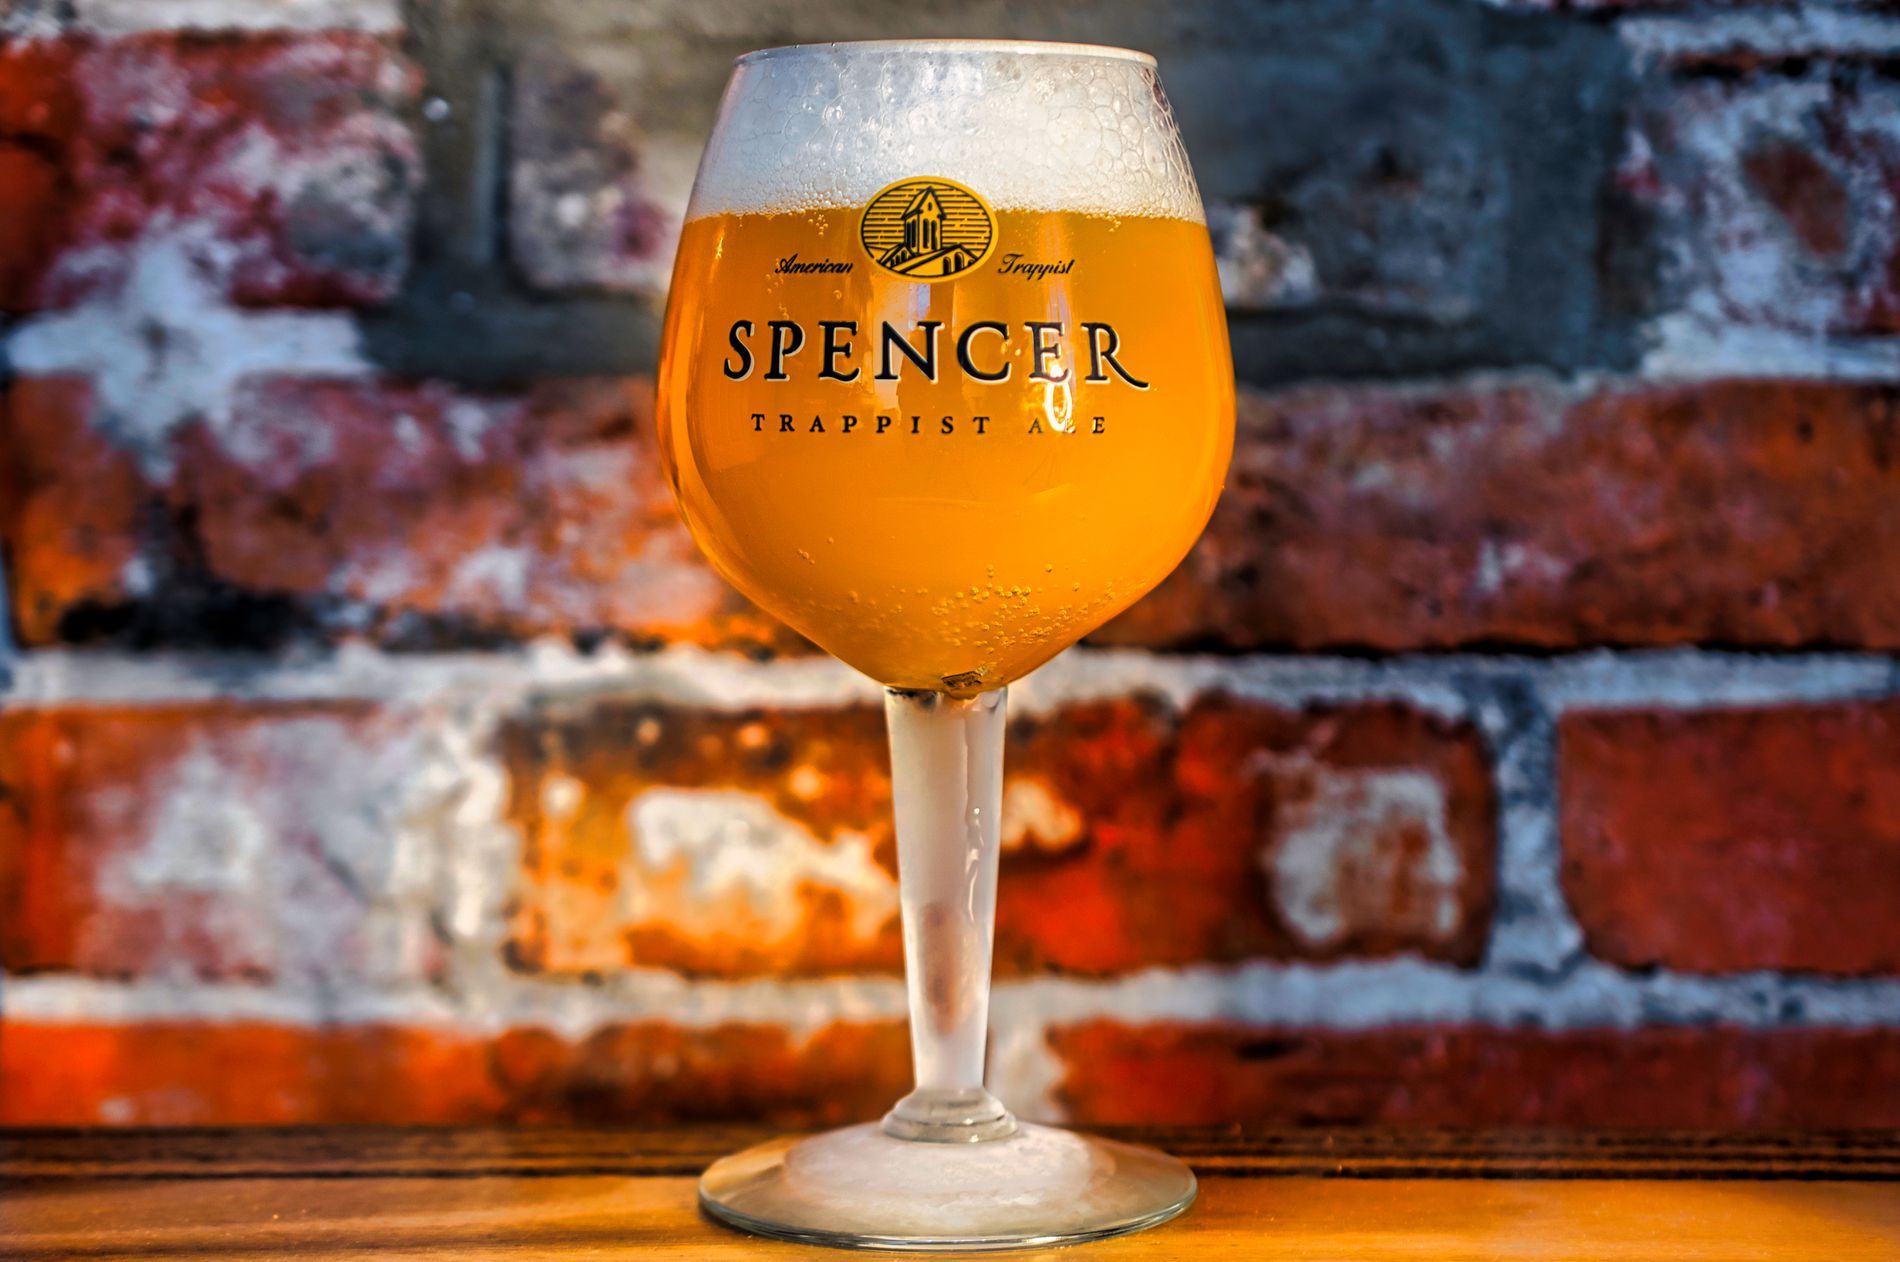
A classy Night in the Bar
This is a glass of Spencer Trappist Ale, which is a type of beer.The beer is a light golden color and has some foam on top. It’s served in a fancy glass that makes it look nice.The background is a brick wall. It has different shades of red, orange, gray, and white bricks, giving it a rustic feel , The glass is sitting on a wooden surface maybe a bar counter or a table.There's also a
 a logo above the name with an image of a building
The scene captures a close up of a glass of Spencer Trappist Ale .  The lighting is warm and natural For the color feels inviting, cozy, and slightly classy .The photo is taken from a slightly low angle, almost eye-level with the glass stem, which makes the beer look impressive , Which make the style is clean and the mood is relaxed . There are many Texts on the glass about the bilding .
Labels: Glass, Alcohol, Beer, Beverage, Beer Glass, Liquor, Lager, Goblet, Brick, Architecture, Building, Factory, Table, Text, Logo
Camera: NIKON CORPORATION NIKON Z 7
Lens: 40mm f/2.8
Aperture: F3.2
Exposure: 0.4 sec
ISO: 100
Focal length: 40.0 mm